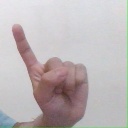
अक्षर: ए